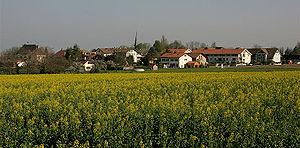
Jussy est une commune suisse du canton de Genève.